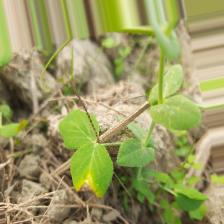
Label: Ascochyta blight